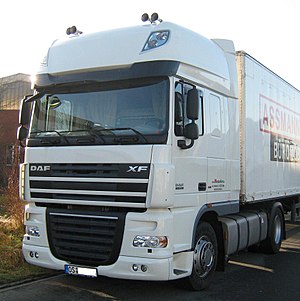
DAF (bilmærke)
Van Doorne's Automobiel Fabriek N.V. normalt blot kendt som DAF er en hollandsk lastbilfabrikant, og hører som mærke til den amerikanske Paccar-koncern.